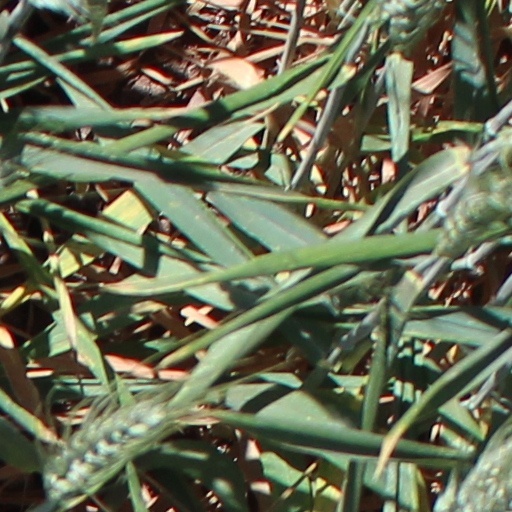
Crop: wheat